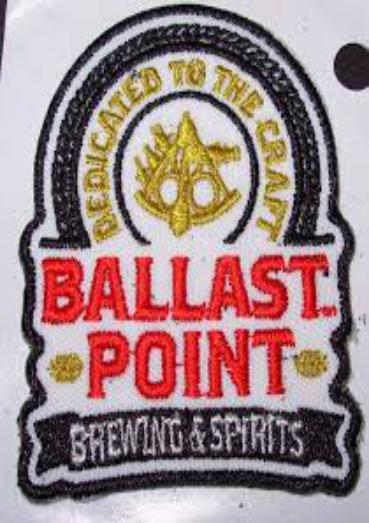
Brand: Ballast Point
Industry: Food